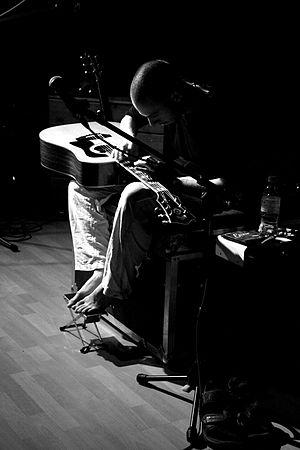
Erik Mongrain au Théâtre Cassiopeia, à Stuttgart en Allemagne
Fates est le premier album du guitariste québécois Erik Mongrain. Sorti en décembre 2006 sur son site Web et en juin 2007 pour la sortie physique, il contient des pièces incontournables de l'artiste, telles que AirTap!, PercussienFa, I Am Not, Fusion ou La Dernière Pluie. Ce premier album avec comme producteur Serge Fiori, restera une innovation en matière de sonorité et de technique de tapping.